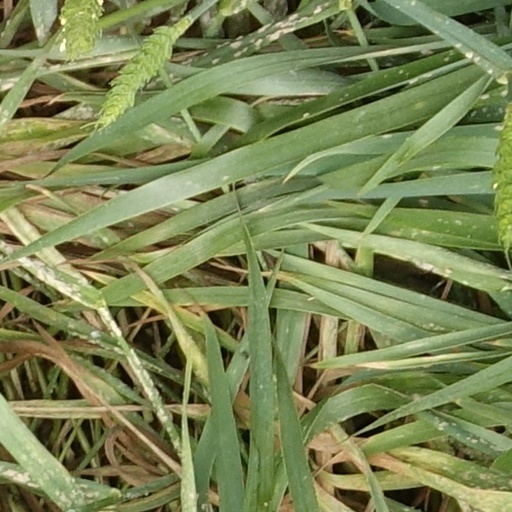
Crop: wheat